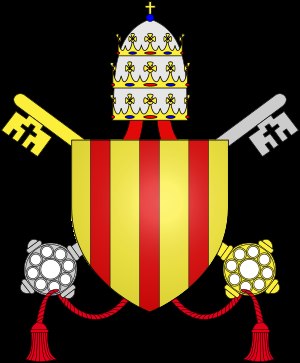
Pave Benedikt 14.
Benedikt den 14.s våben
Pave Benedikt 14., født Prospero Lorenzo Lambertini var pave fra 1740 til 1758.